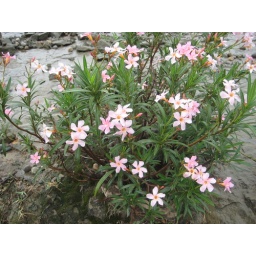
Flower near Gulpur bridge on Poonch river azad Kashmir